Latakia

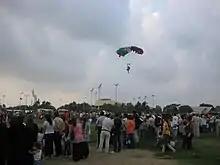
Latakia Sports City during al-Mahaba Festival

Latakia is the home of Russia's largest foreign SIGINT facility. Khmeimim Air Base is an airbase near Latakia converted to use by the Russian military in 2015.